Tank destroyer battalion (United States)

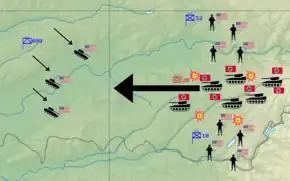
Basic US Tank Destroyer doctrine: German armor breaks through US lines. A tank destroyer battalion responds by moving into the path of the advance. The units then position themselves to fire at the advancing tanks from hidden positions.

US tank destroyer doctrine was essentially a defensive and reactive measure. Their role was to slow down, or even stop, a Blitzkrieg style armored thrust and prevent it from penetrating too deeply or from encircling friendly forces in a pincer movement. The idea was that, once an enemy armored thrust was expected to break through, the tank destroyer battalion (as a single unit and operating behind the front lines), would position itself to intercept the enemy while a more complete defense is organized at corps or higher level. This was to be the case for both towed and mobile tank destroyer battalions. As the enemy armored thrust approached, organic reconnaissance units would communicate to battalion commanders the best locations for tank destroyer units to place themselves in, while organic pioneer units would create blockades or help the tank destroyers dig into their positions. As the enemy armored thrust came within range, the hidden tank destroyer units would fire upon enemy tanks and then retreat to another position once they began to draw fire.